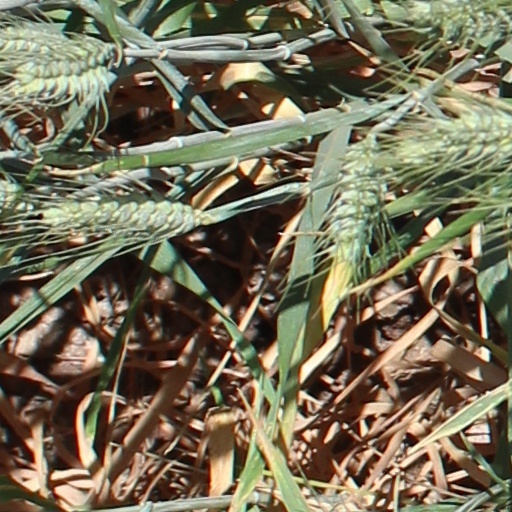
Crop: wheat